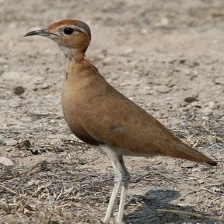
Species: BURCHELLS COURSER
Scientific name: CURSORIUS RUFUS